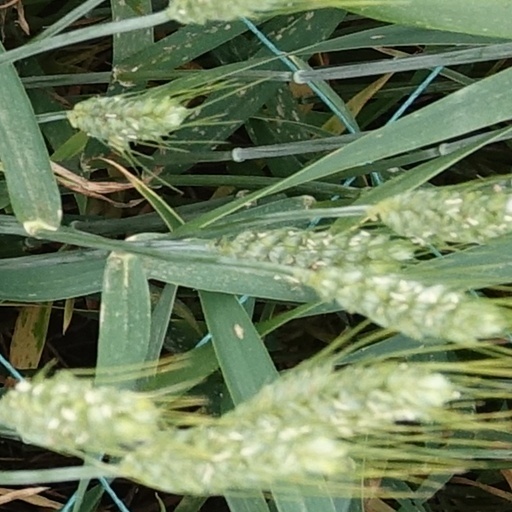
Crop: wheat